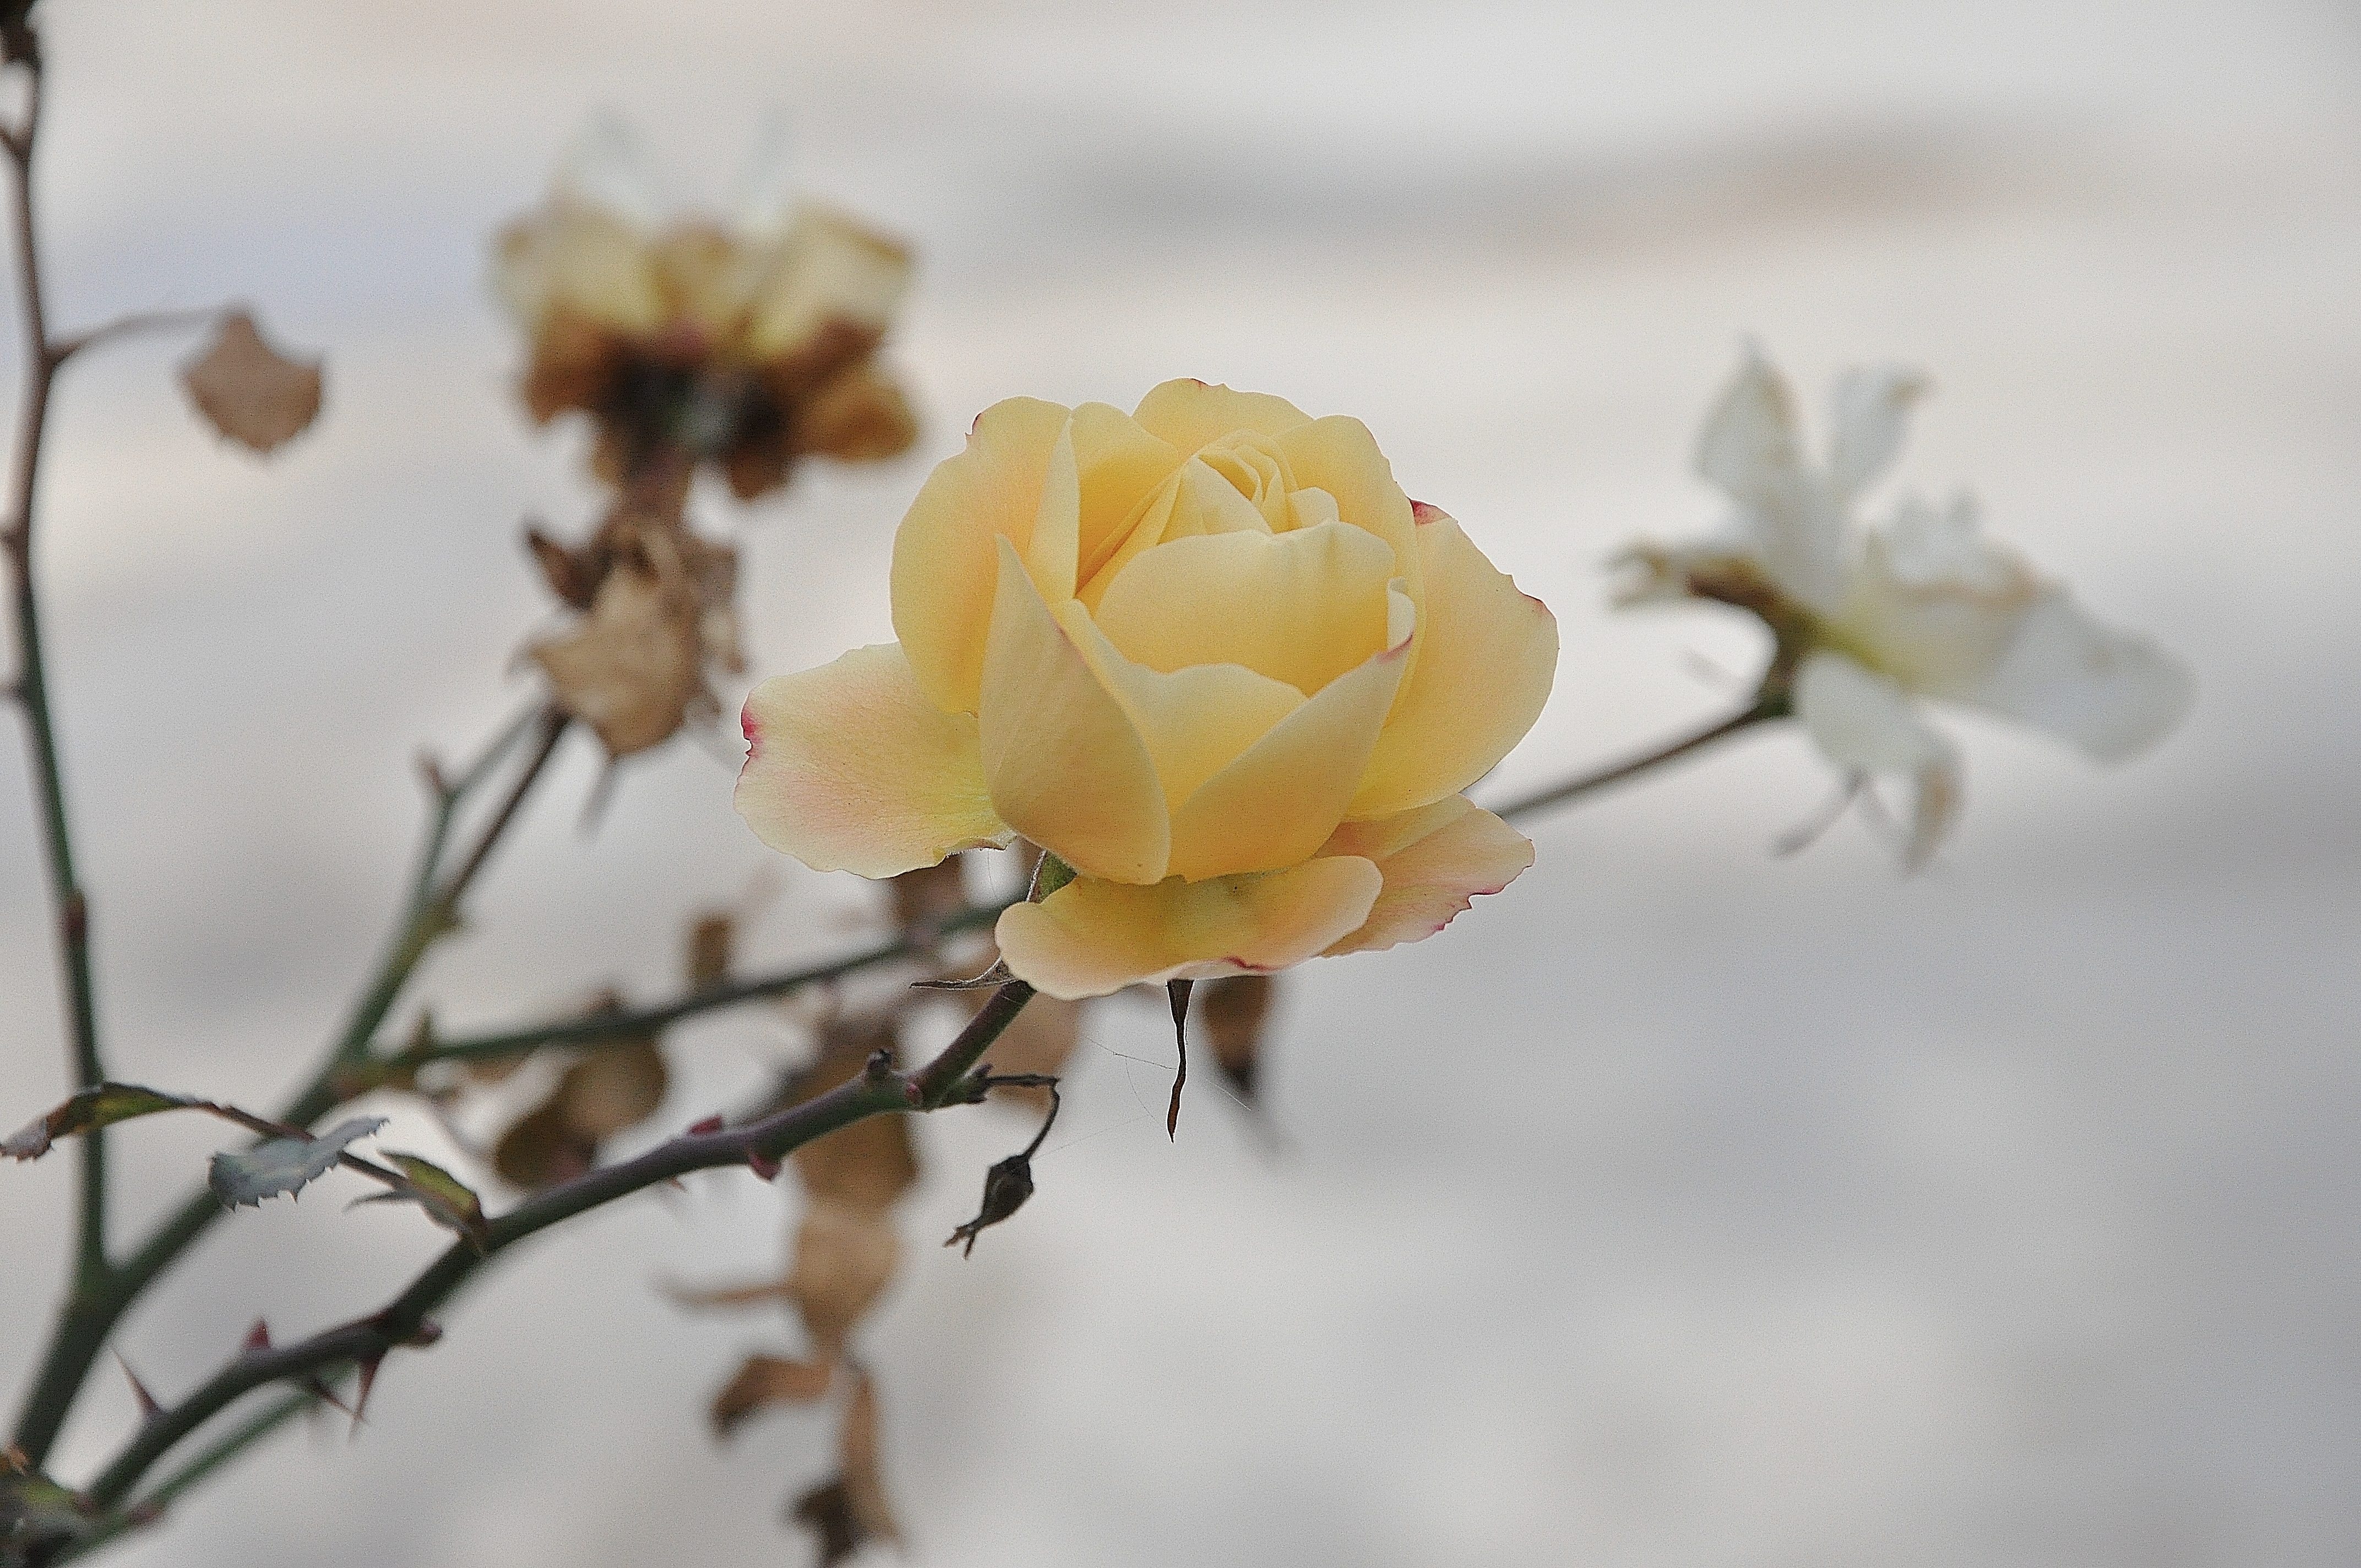
nature, branch, blossom, plant, leaf, flower, petal, bloom, summer, floral, love, rose, spring, green, red, macro, natural, fresh, romance, romantic, botany, yellow, wedding, marriage, flora, wildflower, flowers, close up, roses, leaves, beauty, passion, rosids, flowery, macro photography, green leaf, flowering plant, rose family, rosaceae, velvety, rosoideae, land plant